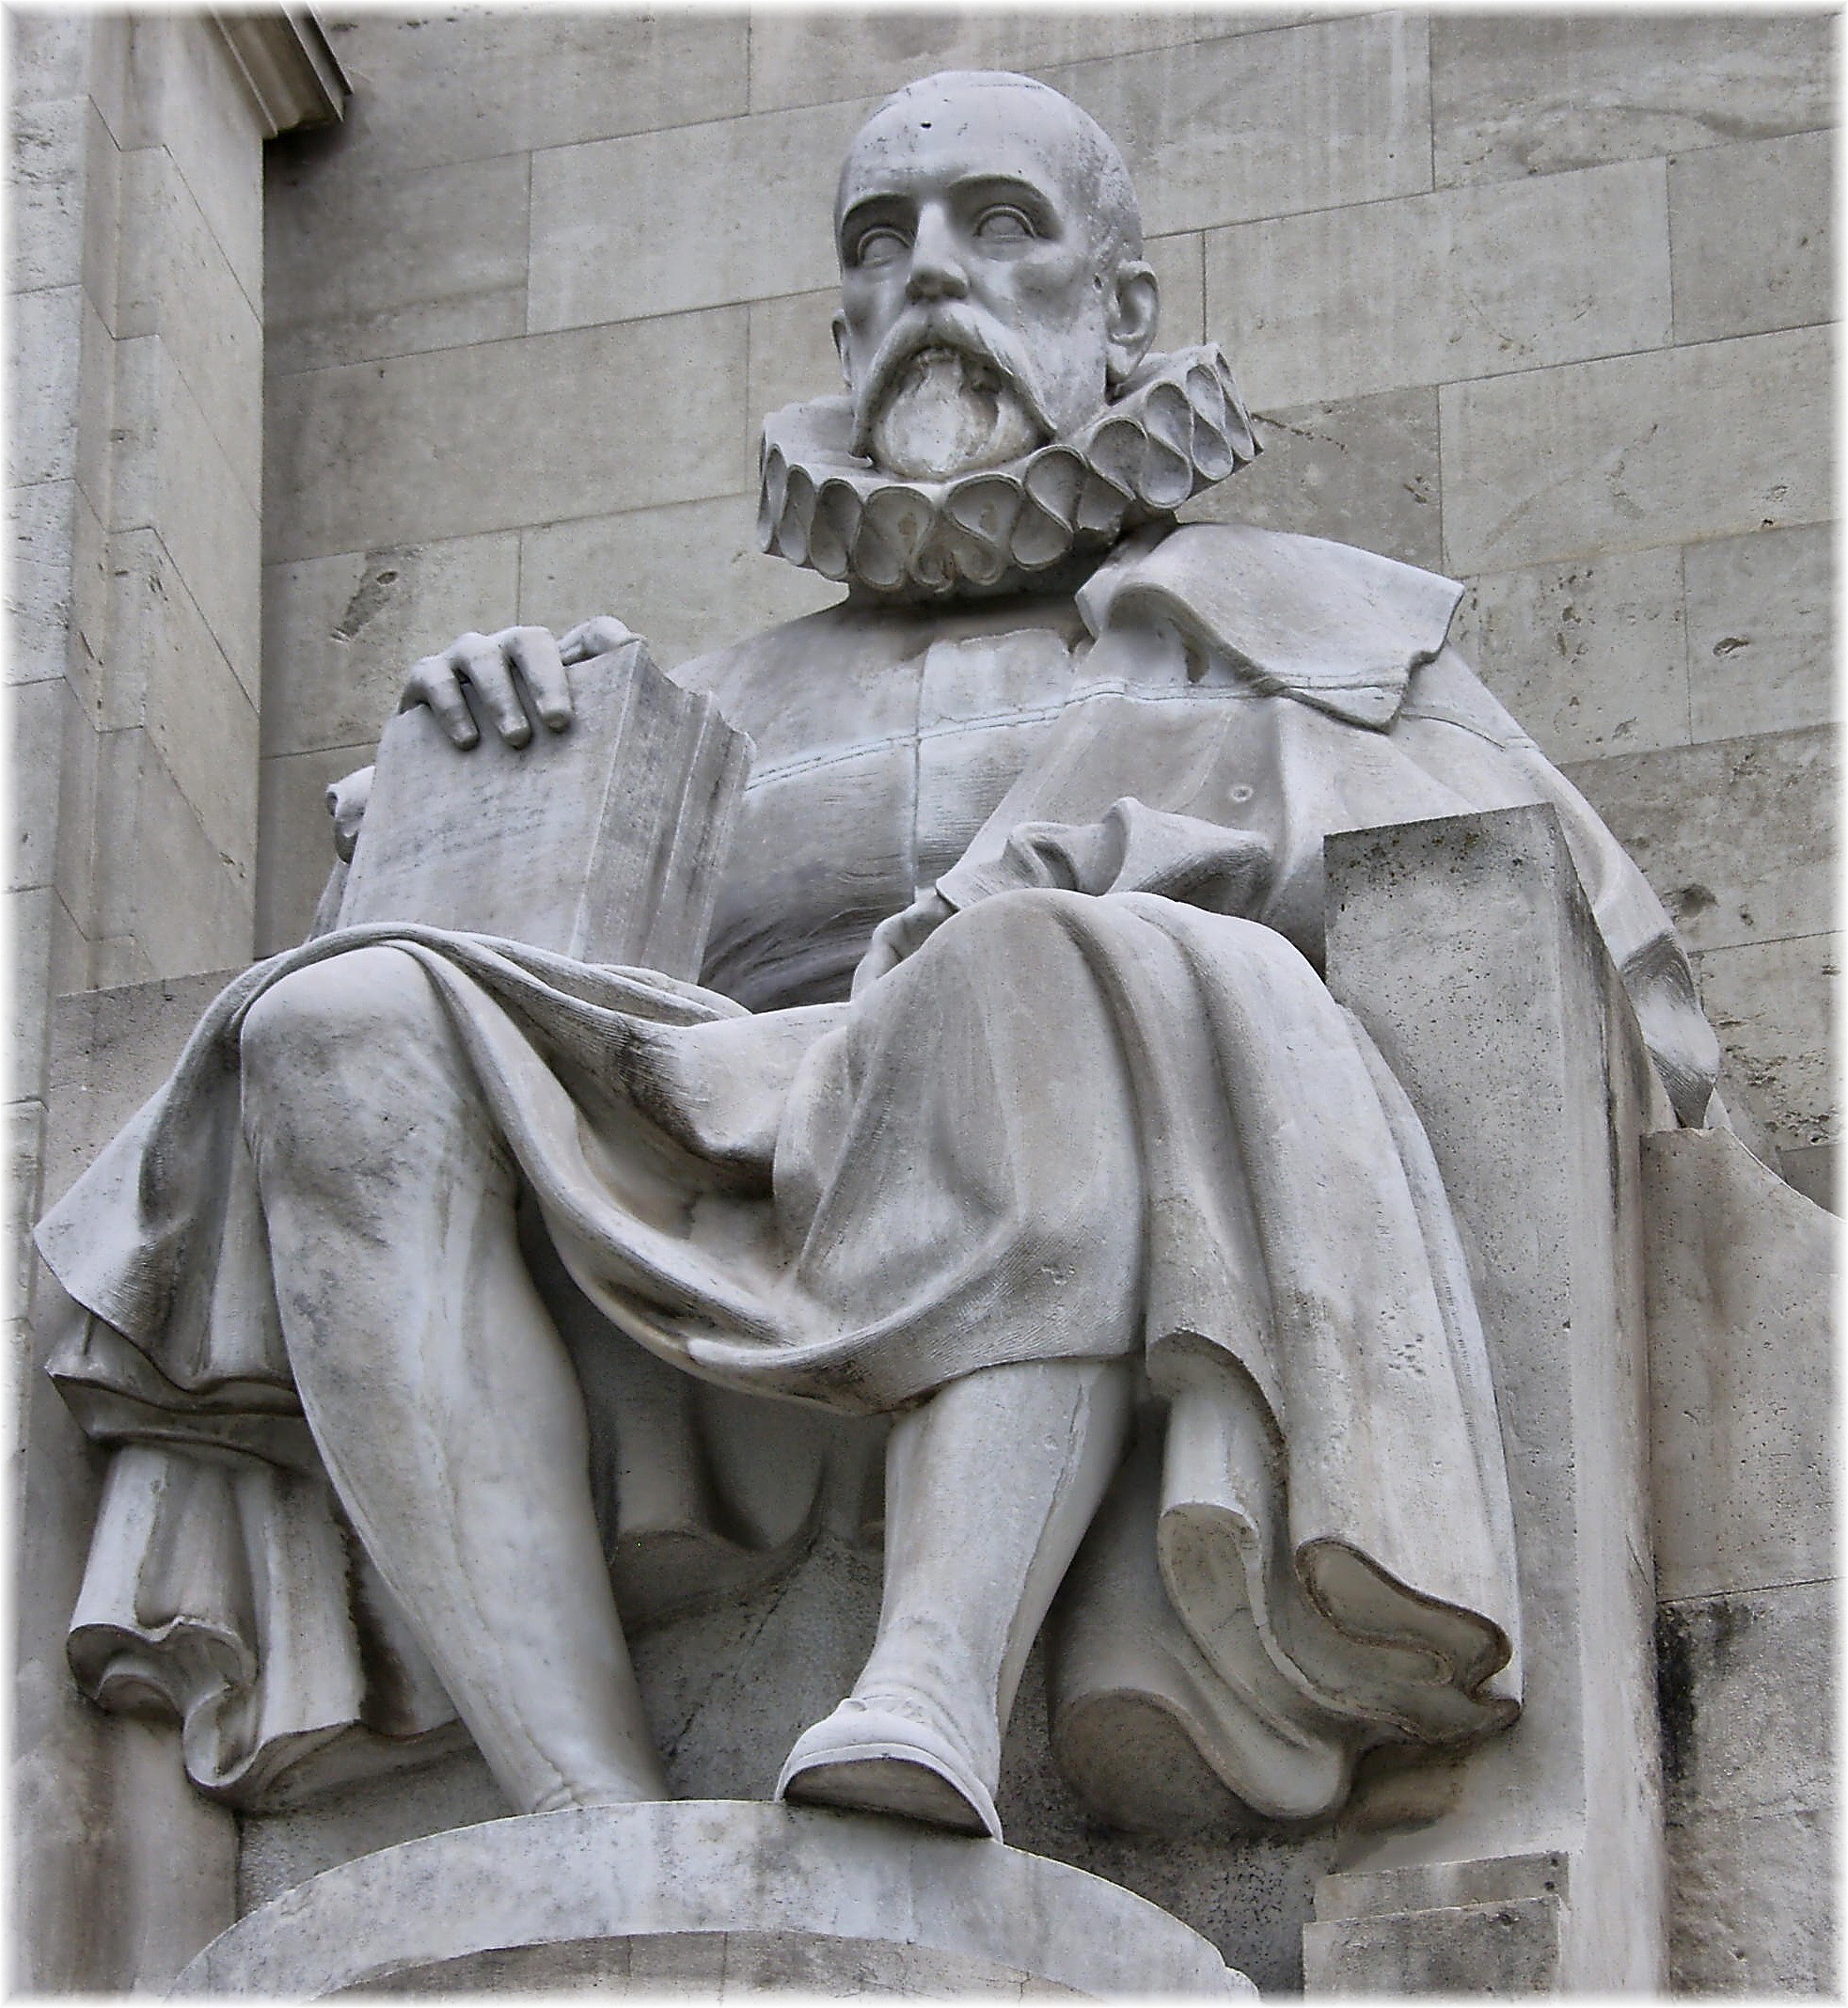
monument, statue, artwork, sculpture, art, temple, carving, relief, stone carving, ancient history, classical sculpture